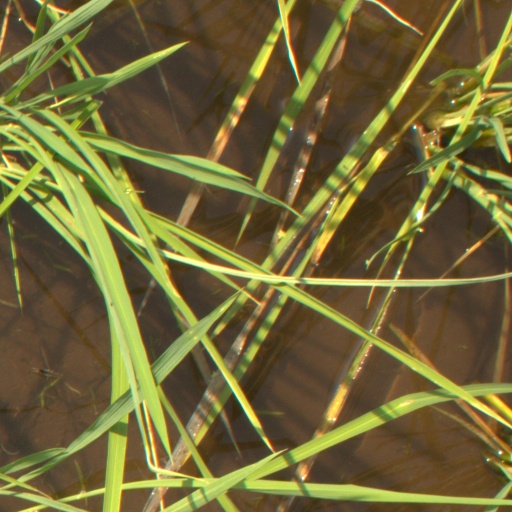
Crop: rice